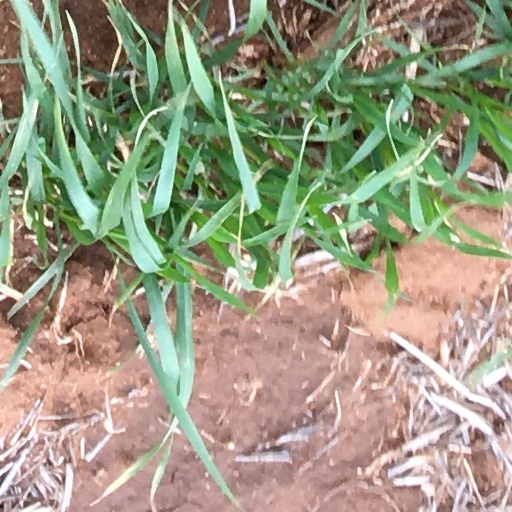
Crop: wheat